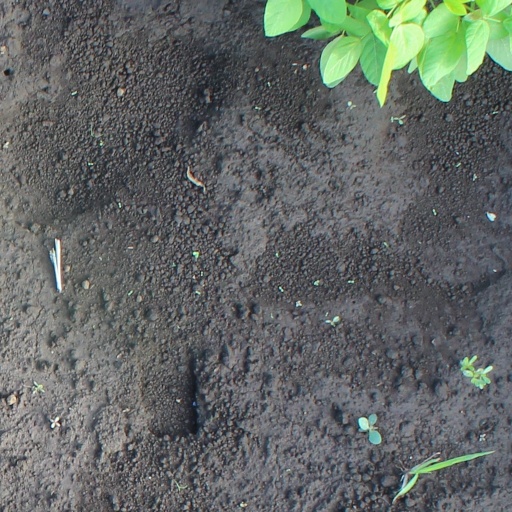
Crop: soybean